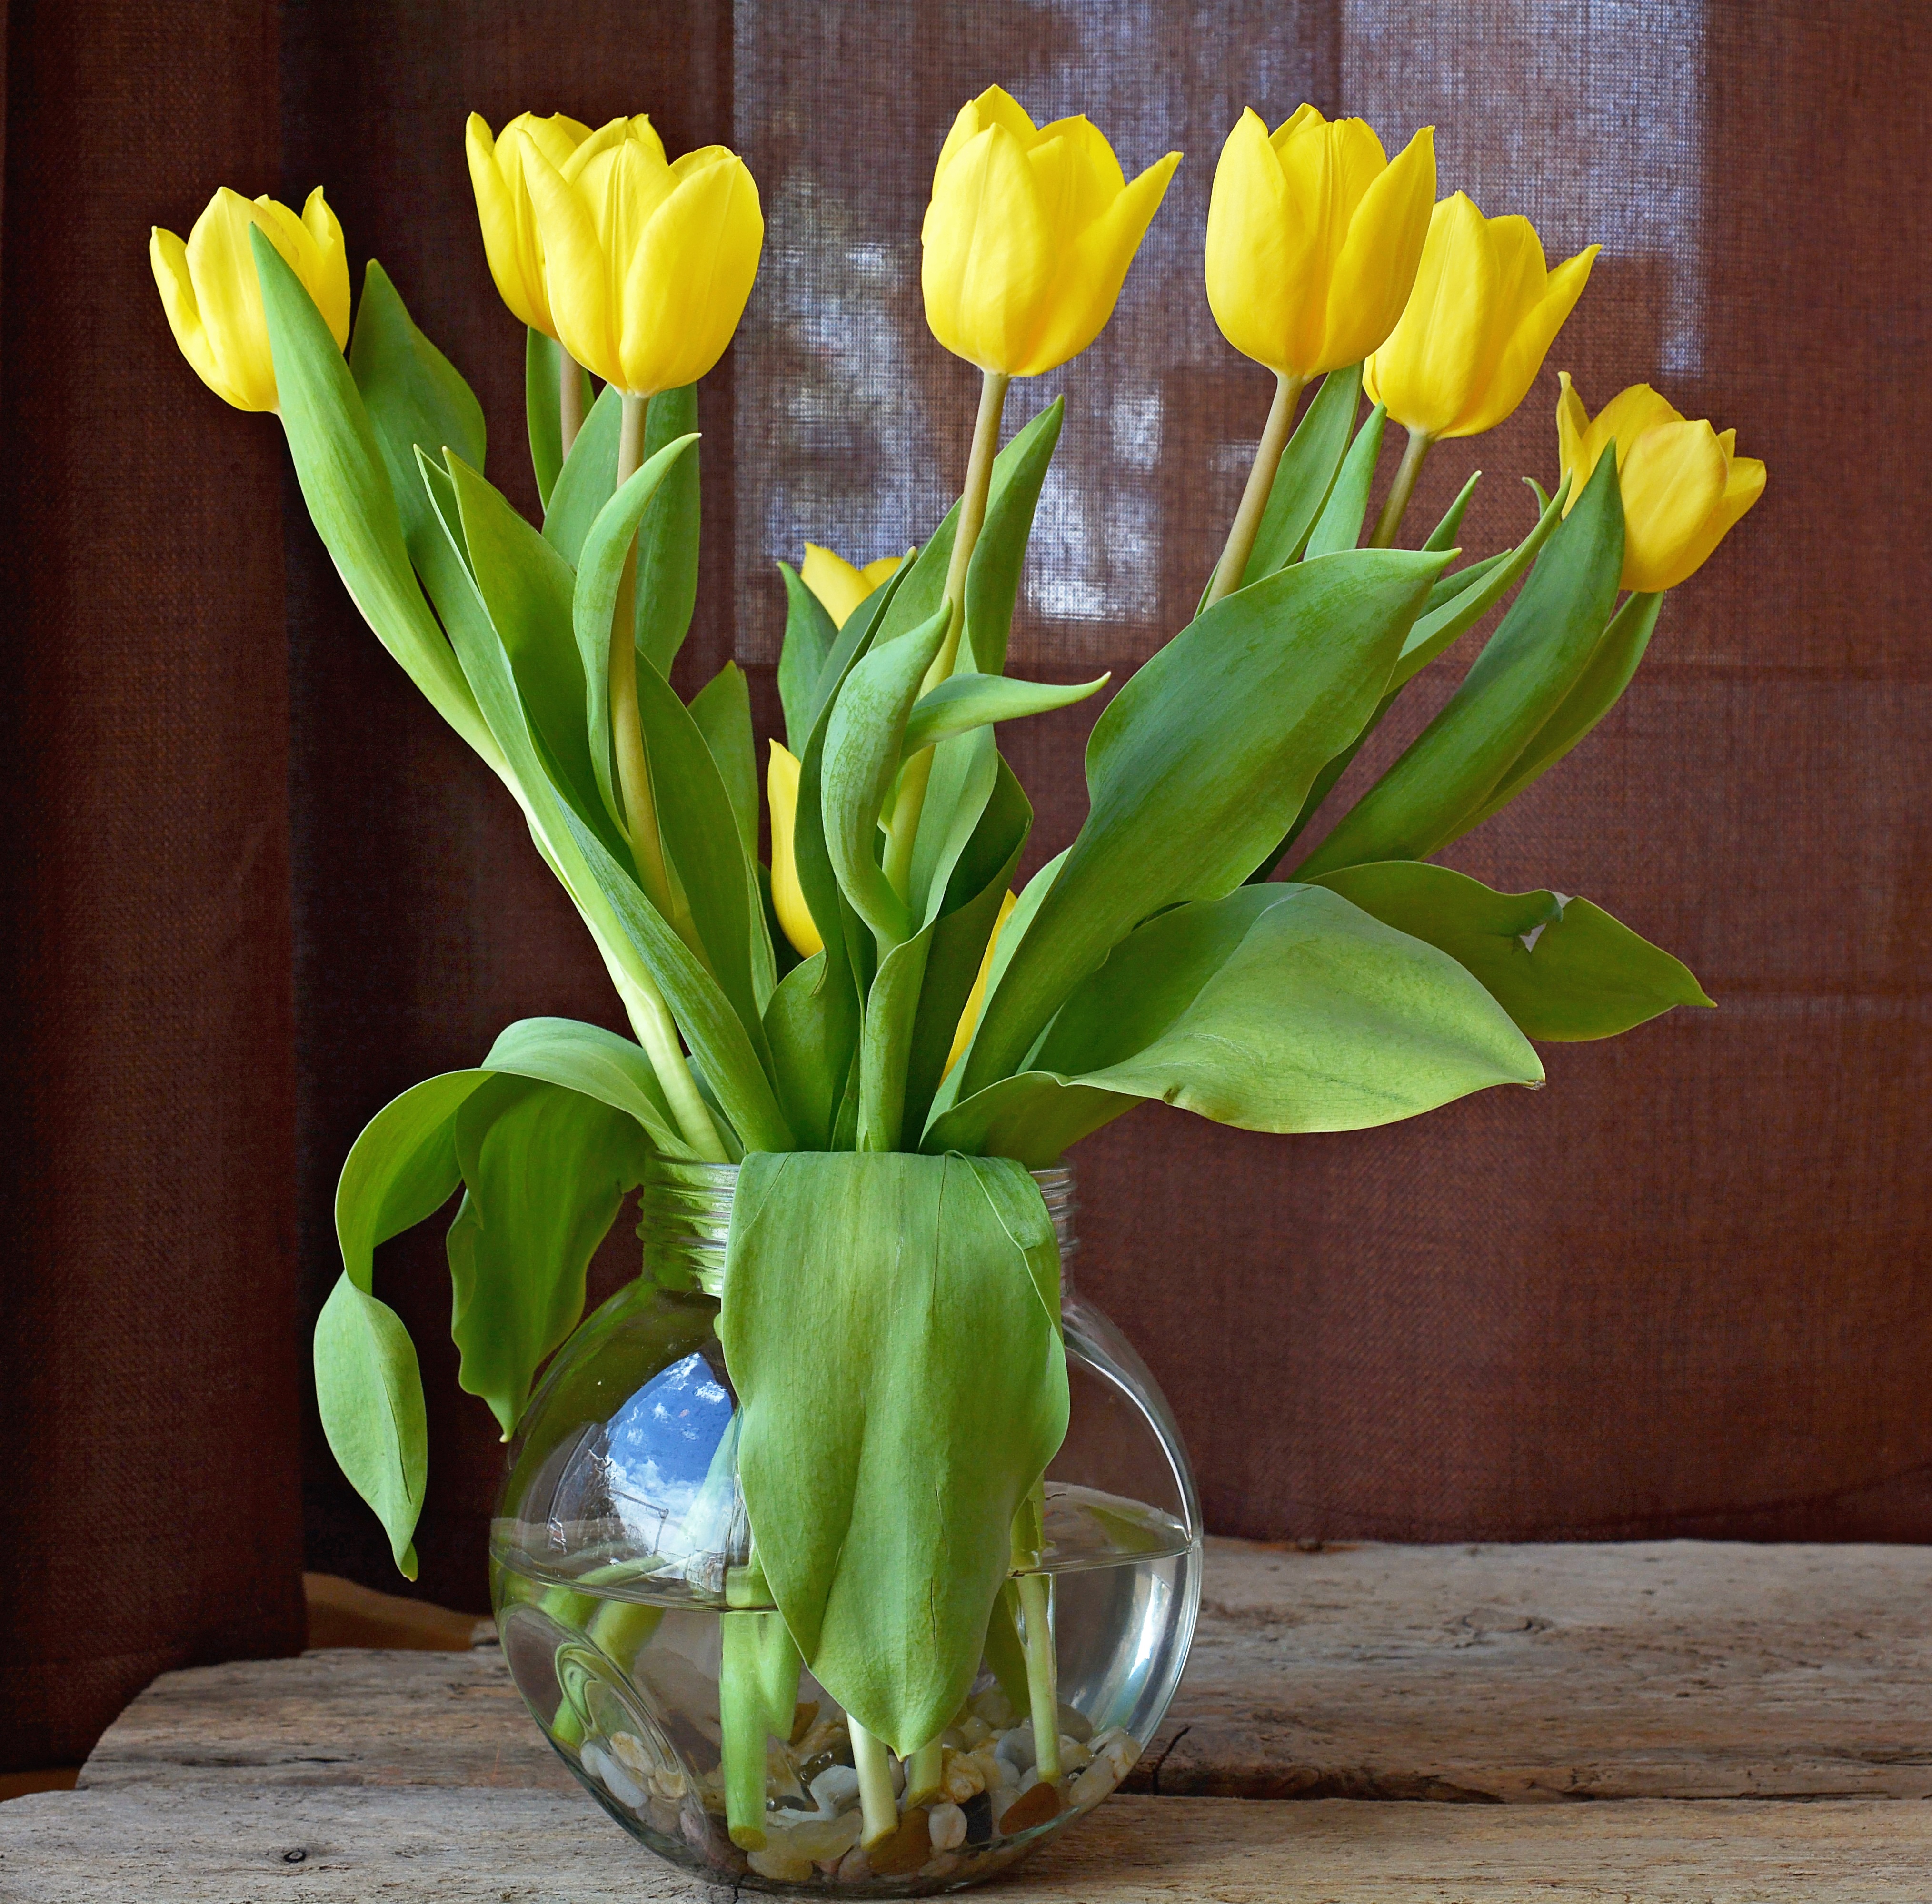
plant, flower, tulip, bouquet, vase, spring, yellow, flowers, glass vase, tulips, floristry, spring flowers, yellow flowers, flowering plant, flower bouquet, cut flowers, land plant, flower arranging